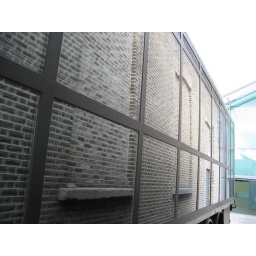
Cool wall reflections. Eddie took these shots of the Cargo Sofia truck over at chq in Docklands.